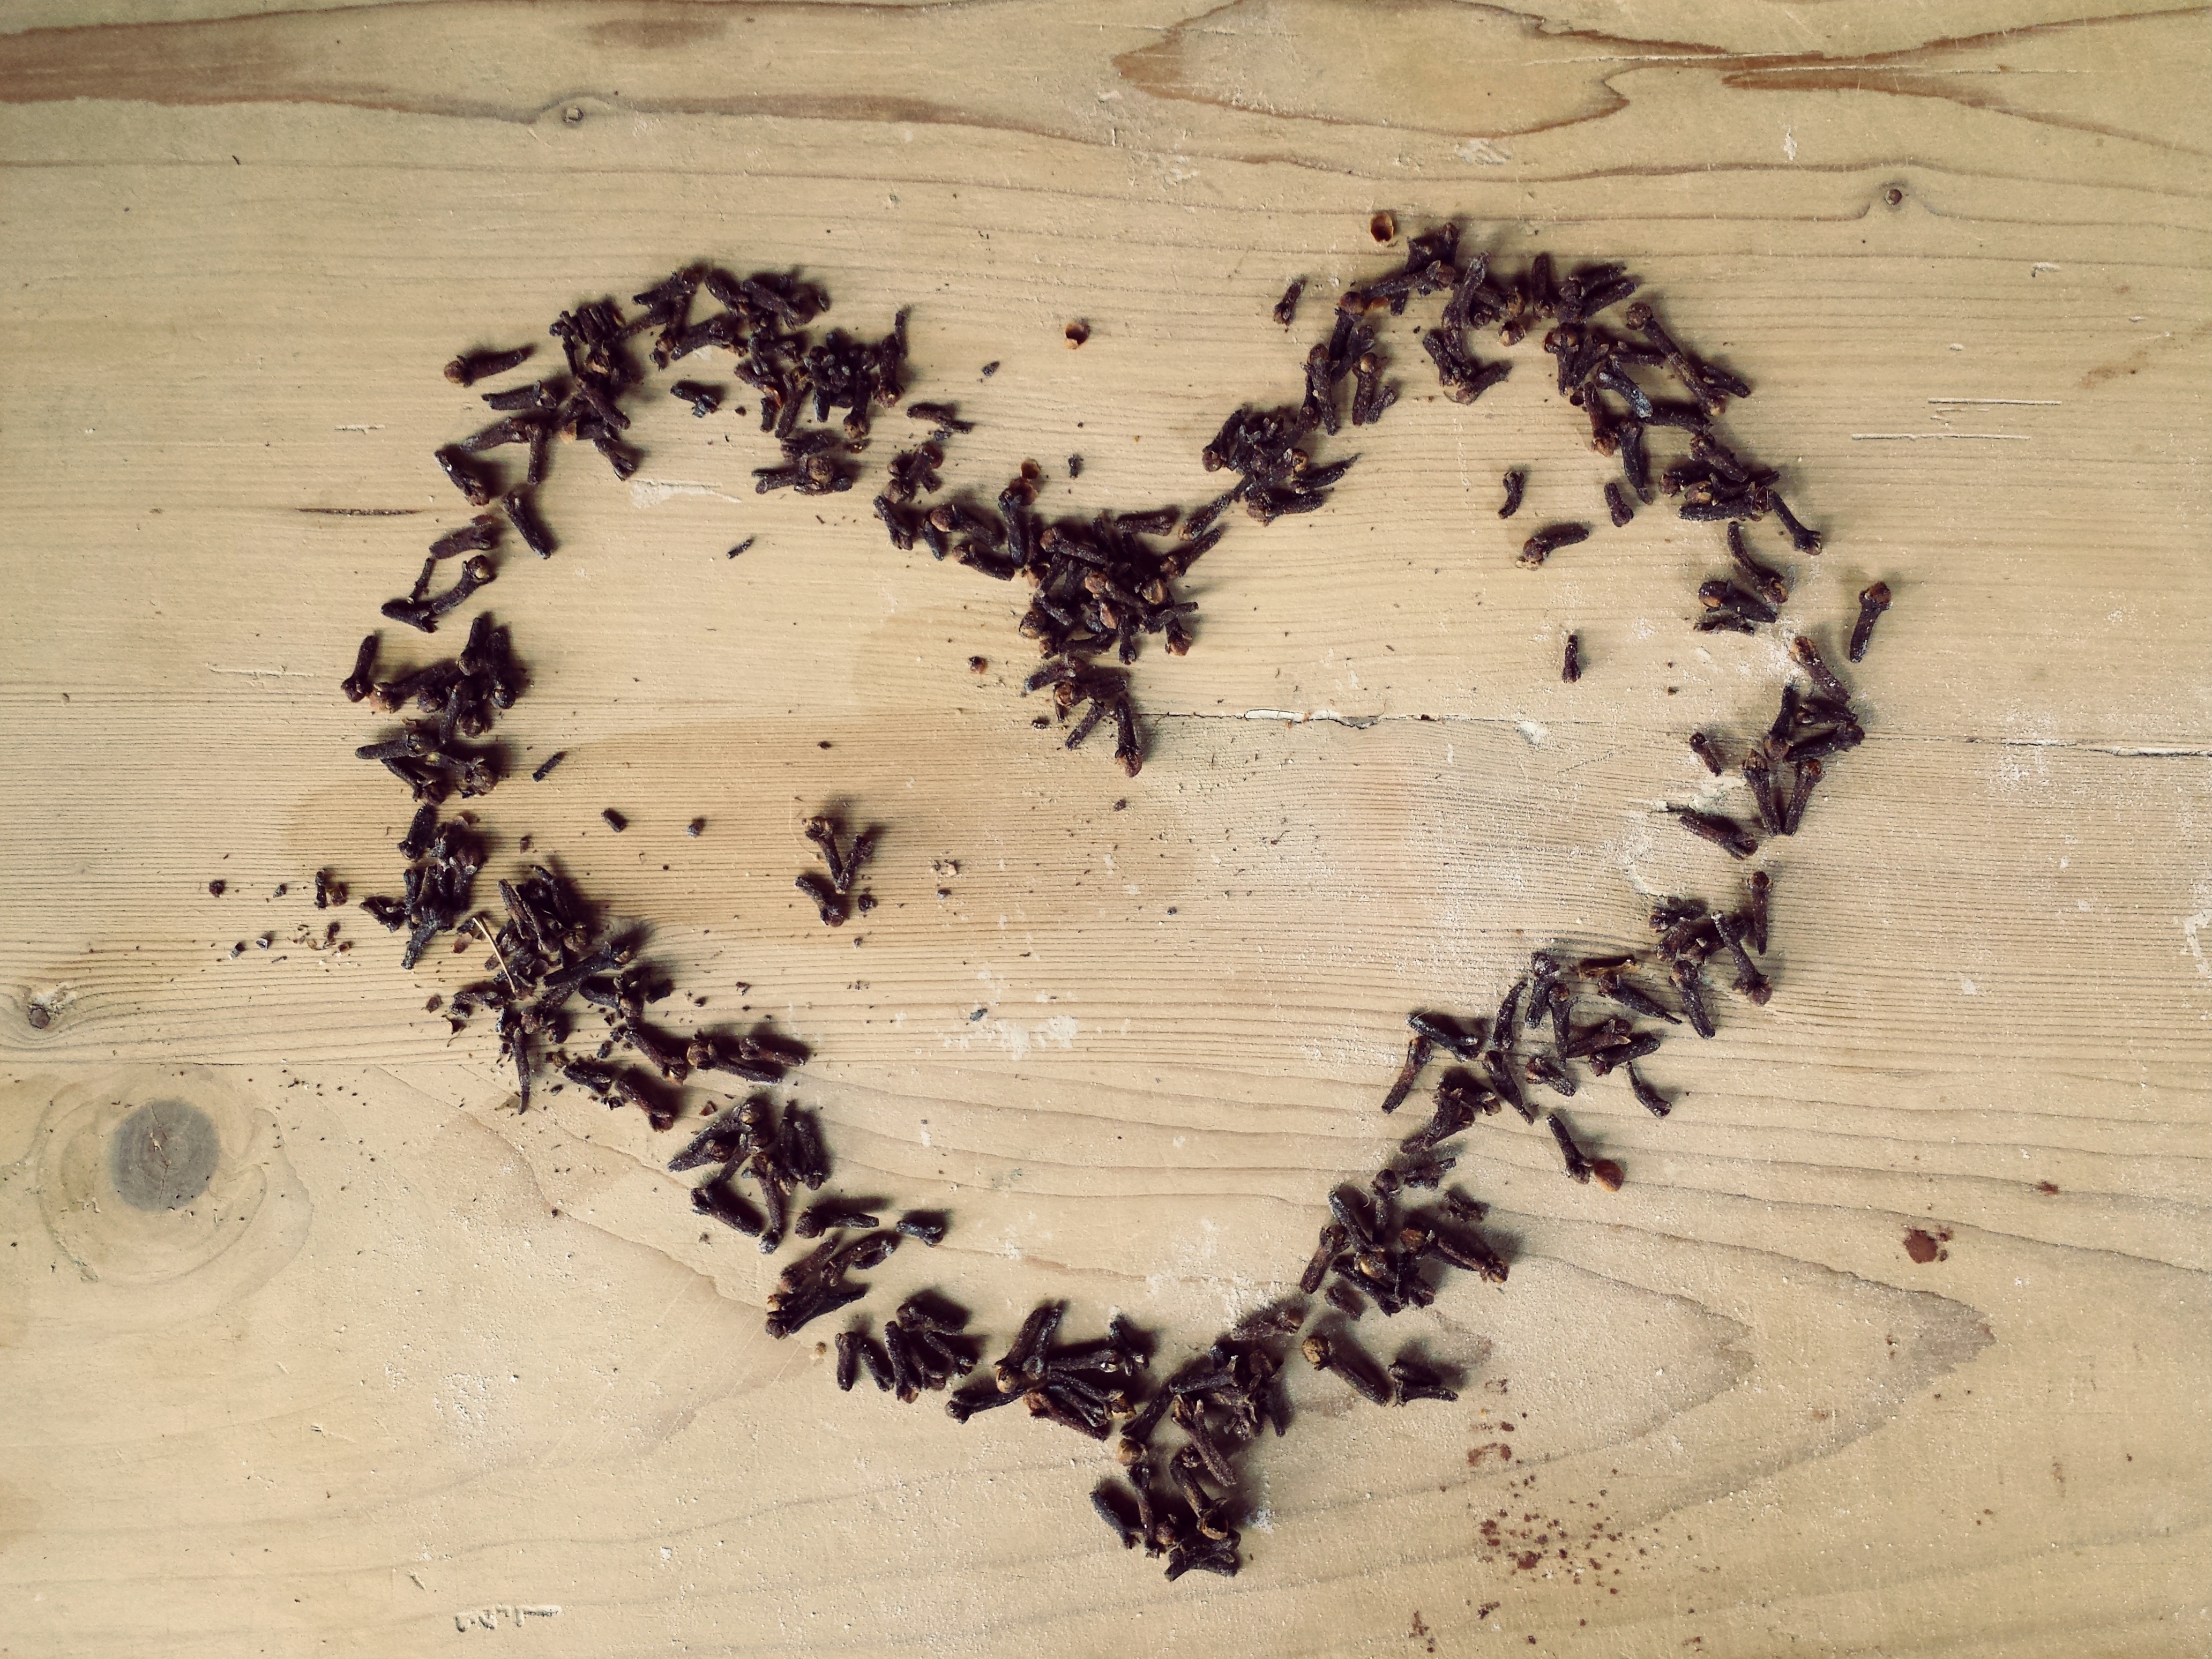
tree, wood, leaf, love, heart, pattern, soil, art, sketch, drawing, spices, bronze, shape, feeling, cloves, valentine's day